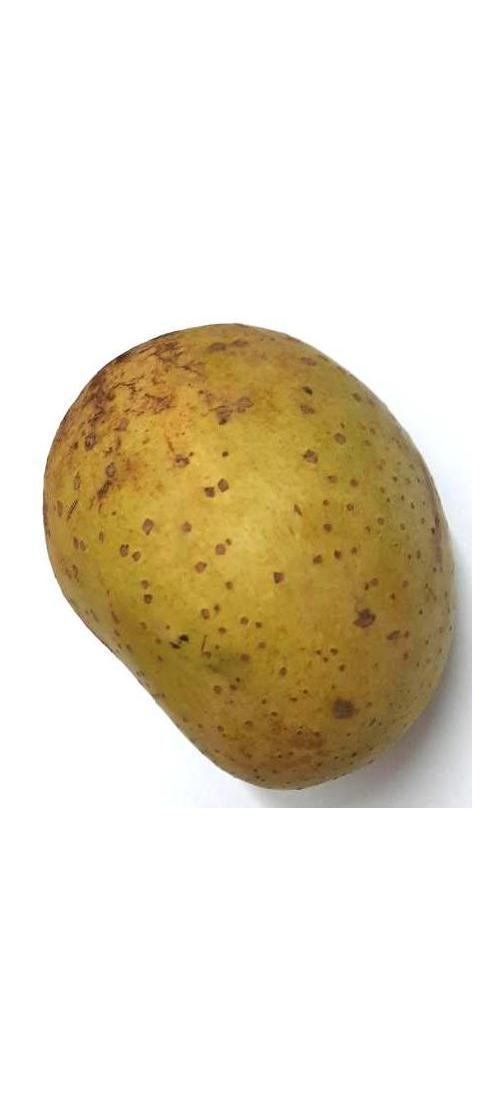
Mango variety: Gourmoti